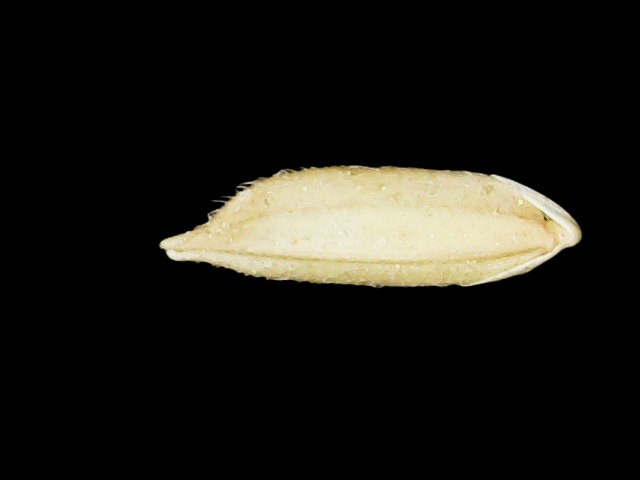
Rice variety: Binadhan12